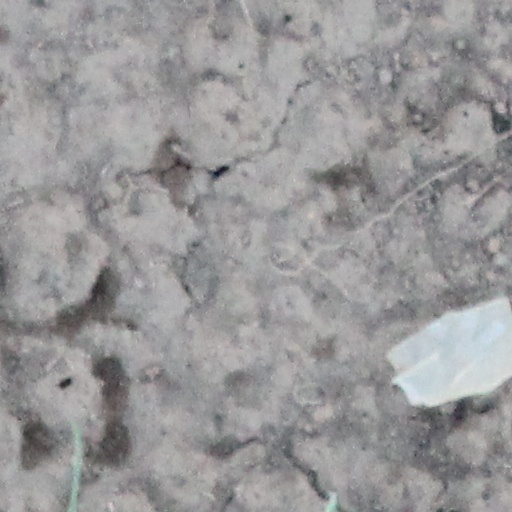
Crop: wheat